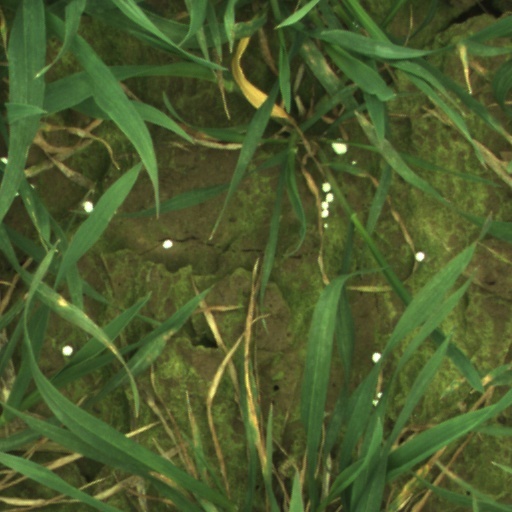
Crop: wheat